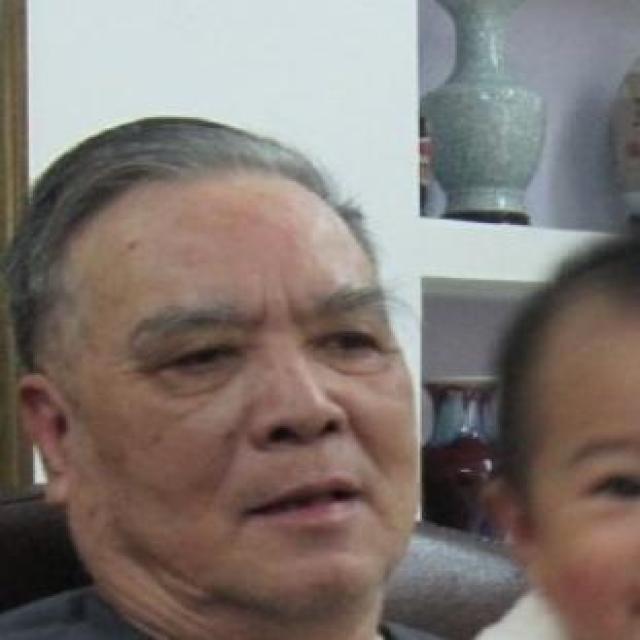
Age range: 65+